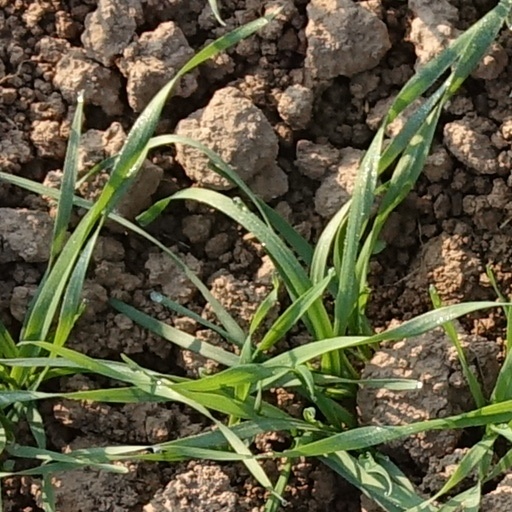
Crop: wheat